Tokiwa shrine

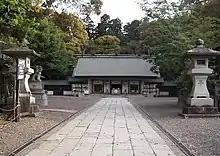
Haiden

is a Shinto shrine adjacent to the gardens of Kairakuen in Mito, Ibaraki, Japan. Founded in 1874, enshrined are Tokugawa Mitsukuni, second "daimyō" of the Mito Domain and compiler of Dai Nihonshi, and Tokugawa Nariaki, ninth lord and founder of the nearby Kōdōkan han school. In 1882 the shrine joined the ranks of the or Imperial Shrines. The Tokiwa Jinja Reisai or annual festival is held on 12 May. A cannon and a drum have been designated as Cultural Properties by the city.